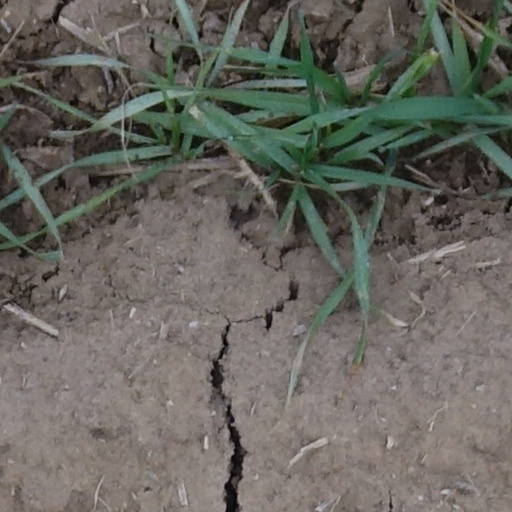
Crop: wheat